Walt Disney Animation Studios

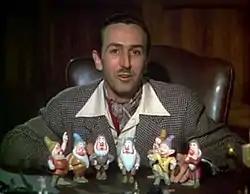
Walt Disney introduces each of the Seven Dwarfs in a scene from the original 1937 "Snow White" theatrical trailer.

"Snow White and the Seven Dwarfs" cost Disney a then-expensive sum of $1.4 million to complete (including $100,000 on story development alone) and was an unprecedented success when released in February 1938 by RKO Radio Pictures, which had assumed distribution of Disney product from United Artists in 1937. It was briefly the highest-grossing film of all time before the unprecedented success of "Gone with the Wind" two years later, grossing over $8 million on its initial release, the equivalent of $ in 1999 dollars.